Ontario Highway 21

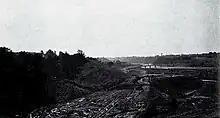
Excavation work to bypass Highway 21 north of the Maitland River near Goderich

Meanwhile, on April 11, 1934, the department assumed control of a road connecting Highway 7 with Forest as Highway 21A. It was later extended to connect with Highway 21 at Port Franks on August 19, 1936.